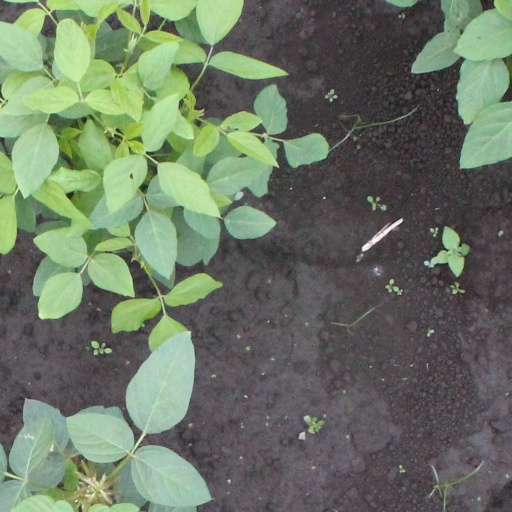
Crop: soybean